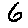
Label: 6